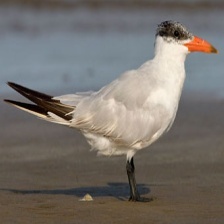
Species: CASPIAN TERN
Scientific name: HYDROPROGNE CASPIA